International emergency medicine

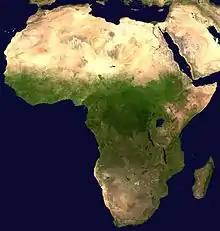
According to Alagappan et al., Africa is the continent most in need of developing emergency medical systems.

The experience of international emergency medicine in developing countries is in some ways the opposite of that of developed ones. As of the 2000s, developing countries are attempting to establish effective systems of care and recognized specialty programs with assistance from health care providers from the developed world. In 2005, there were only a few countries with advanced emergency medical systems, and a far greater number (50+) that were in the process of developing those systems.